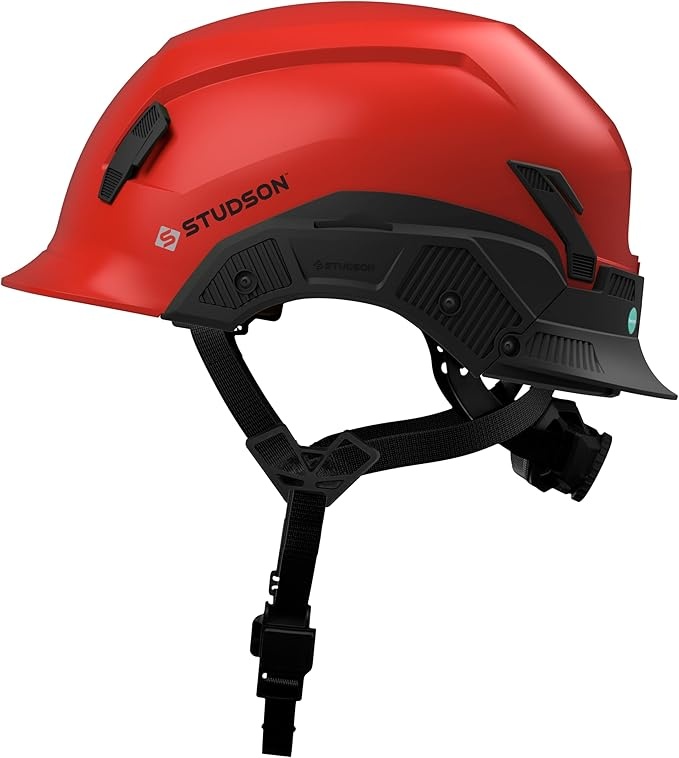
STUDSON SHK-1 Non-Vented Safety Helmet - Type 2 Class E
About This Koroyd — Ultralight feel, breathable, and industry leading energy absobing material. twICEme — An RFID chip embedded into the helmet that stores the wearers vital medical information such as allergies and medication taken, in case of an emergency. Modular rear brim — Our helmet comes with a slight rear brim designed for rain deflection. Comes with additional flat rear option to achieve a cap-style look. 4-point chin strap— Fidlock magnetic buckle enclosure with adjustable nylon 4-point strap, allowing for maximum adjustability and easy one-handed use with gloves. Utmost comfort — Studson helmets are light and comfortable enough to wear through your entire workday. Overview Brand : STUDSON Size : L/XL 58-63cm Style : SHK-1 Color : Red Item Weight : 1.81 Pounds
Brand: Studson
Category: Business & Industrial > Work Safety Protective Gear > Hardhats